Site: brandenburg
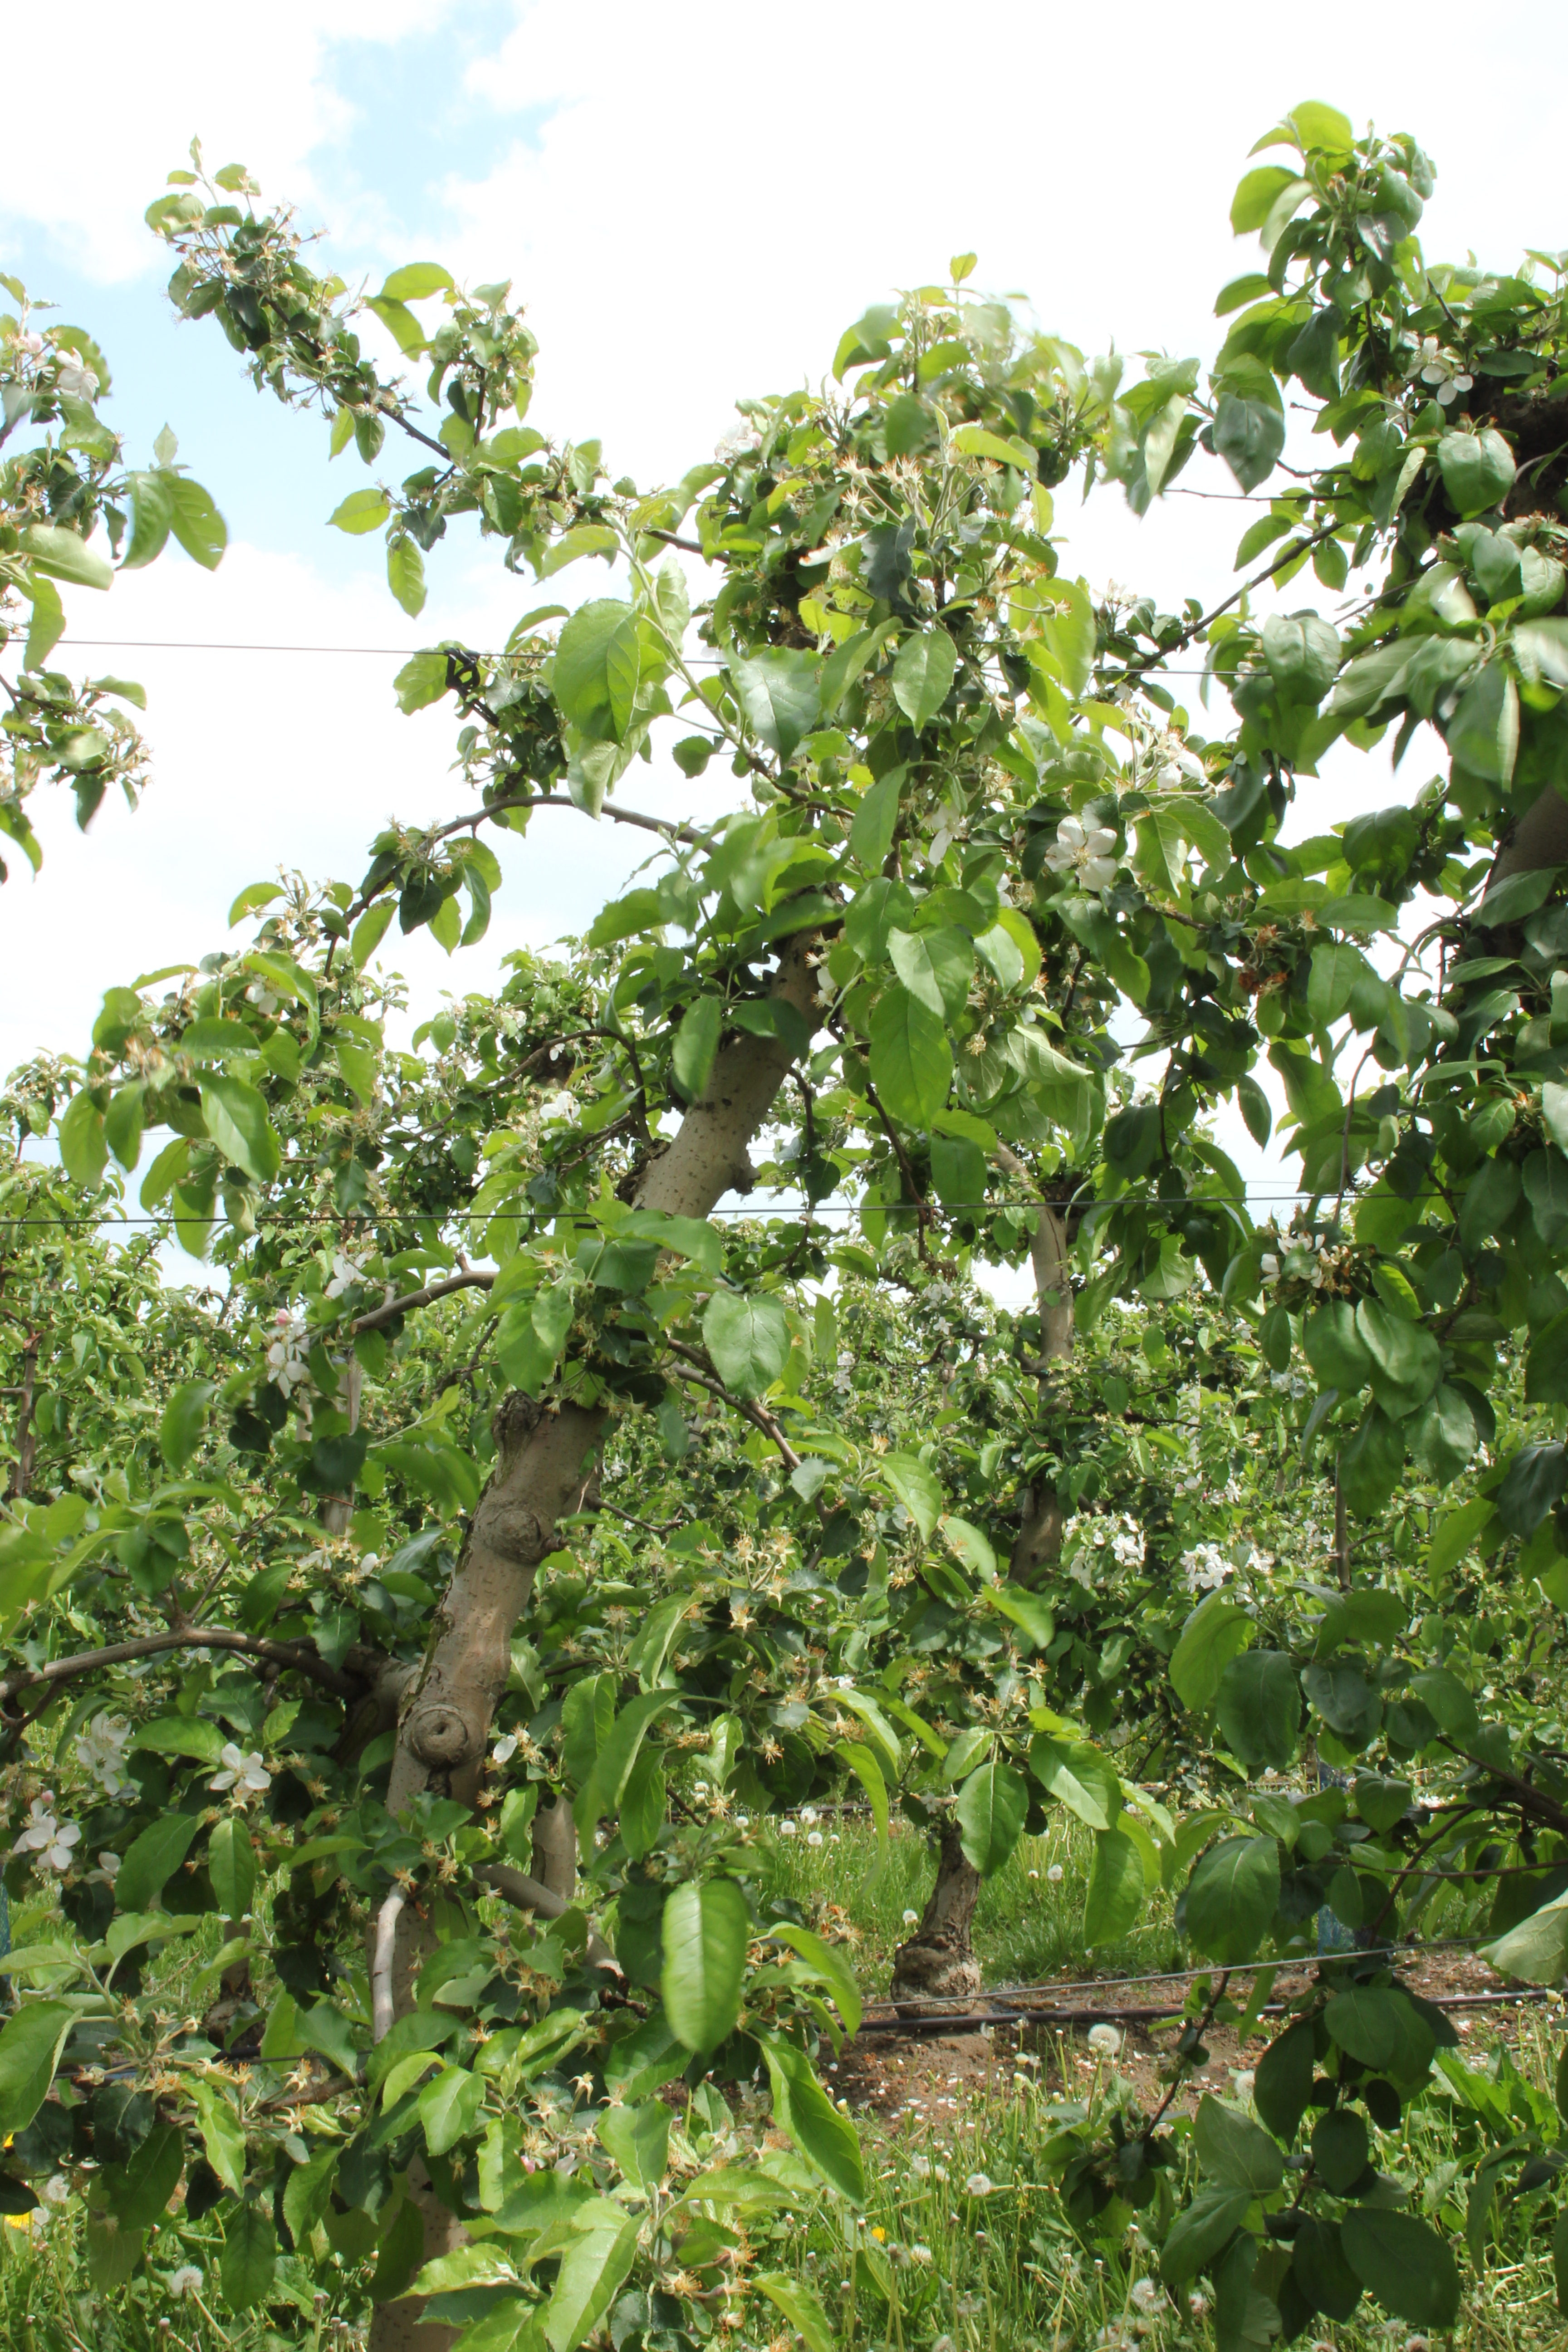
Growth stage (BBCH 67): Flowering